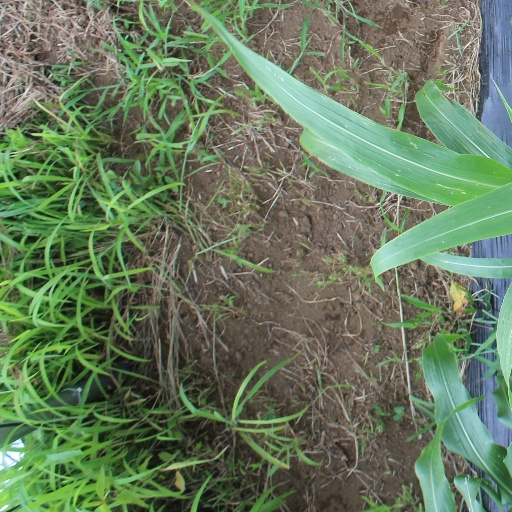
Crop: sorghum